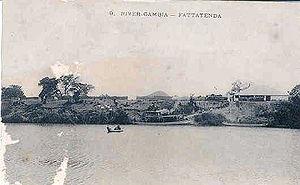
Fattatenda est un village de Gambie sur le fleuve Gambie dans le district de Wuli dans la subdivision de l'Upper River.